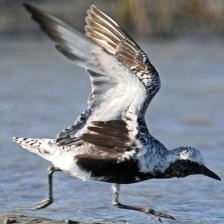
Species: GREY PLOVER
Scientific name: PLUVIALIS SQUATAROLA